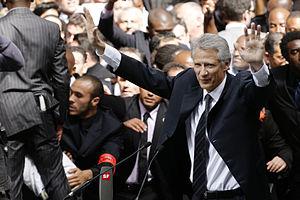
Dominique de Villepin au lancement de son nouveau parti, République solidaire, à la Halle Freyssinet de Paris.